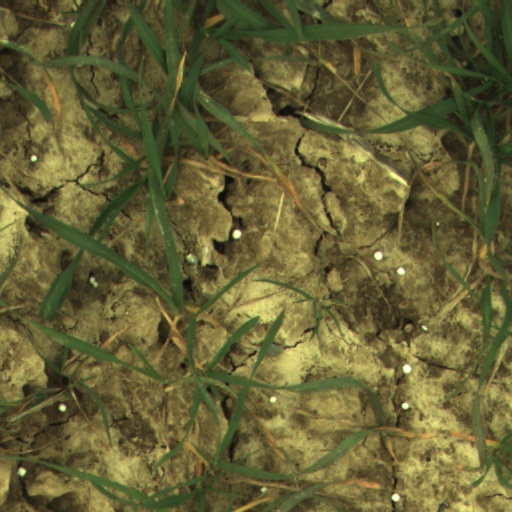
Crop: wheat